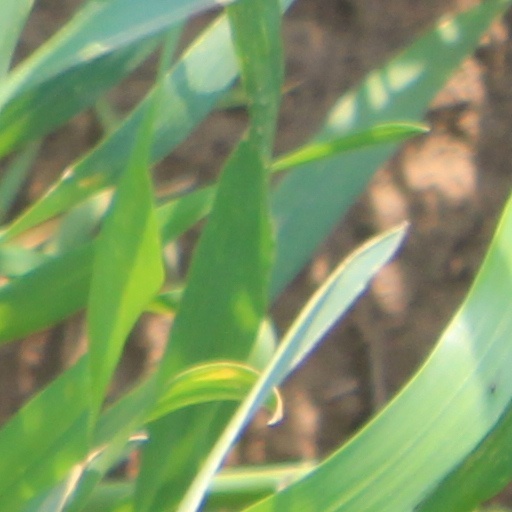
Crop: wheat